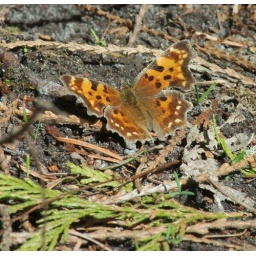
butterfly near carbon river